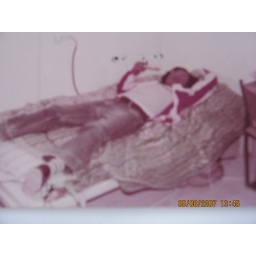
Always happy on my bed under which was a lovely dog